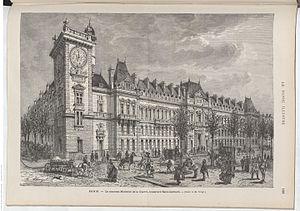
Le nouveau ministère de la Guerre, boulevard Saint Germain Extrait du Monde illustré du 24 mars 1977
Le chef d'État-Major des armées est un officier général français. Militaire le plus gradé de l'armée française, il assure le commandement de toutes les opérations militaires sous l'autorité du président de la République et sous réserve des dispositions particulières relatives à la dissuasion nucléaire. Il assiste et conseille le gouvernement dans l'exercice de ses attributions relatives à l'emploi des forces ; son adjoint est le major général des armées. Depuis le 20 juillet 2017, le chef d'État-Major est le général d'armée François Lecointre.
L'îlot Saint-Germain est un îlot urbain situé dans le quartier des Invalides, dans le 7ᵉ arrondissement de Paris, au cœur de l'ancien faubourg Saint-Germain. À partir du XIXᵉ siècle il a commencé à concentrer les sièges de divers services de la Défense nationale, notamment le 231 boulevard Saint-Germain pour l'état-major des armées.